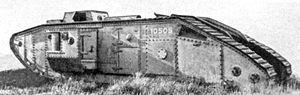
Le Mark V était un char britannique utilisé pendant la Première Guerre mondiale, successeur du char Mark IV. Il existait au moins trois versions différentes de Mark V mais qui n'étaient pas classifiées précisément.